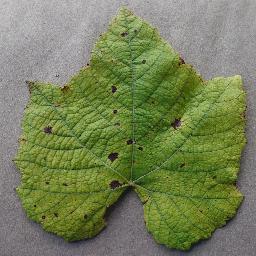
Label: Grape___Leaf_blight_(Isariopsis_Leaf_Spot)